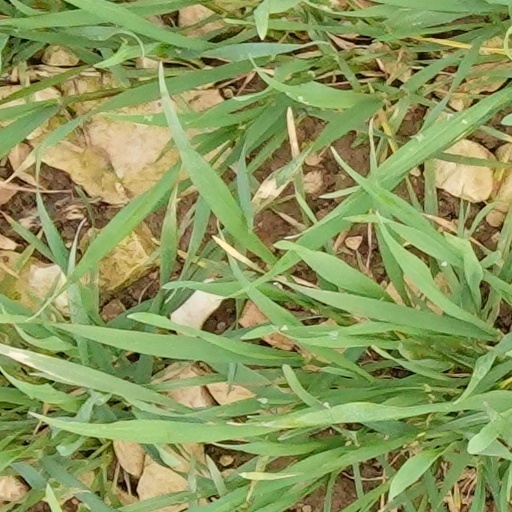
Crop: wheat